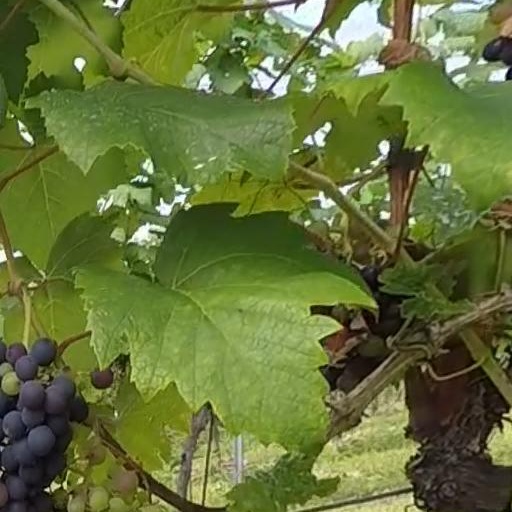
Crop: grape